Dr. Drew On Call

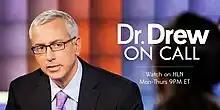

Dr. Drew On Call, previously titled Dr. Drew, is an American current affairs program hosted by Drew Pinsky that aired on Monday through Thursday nights on HLN. The program premiered on April 4, 2011. HLN canceled the series on August 25, 2016, with the series finale airing on September 22, 2016.